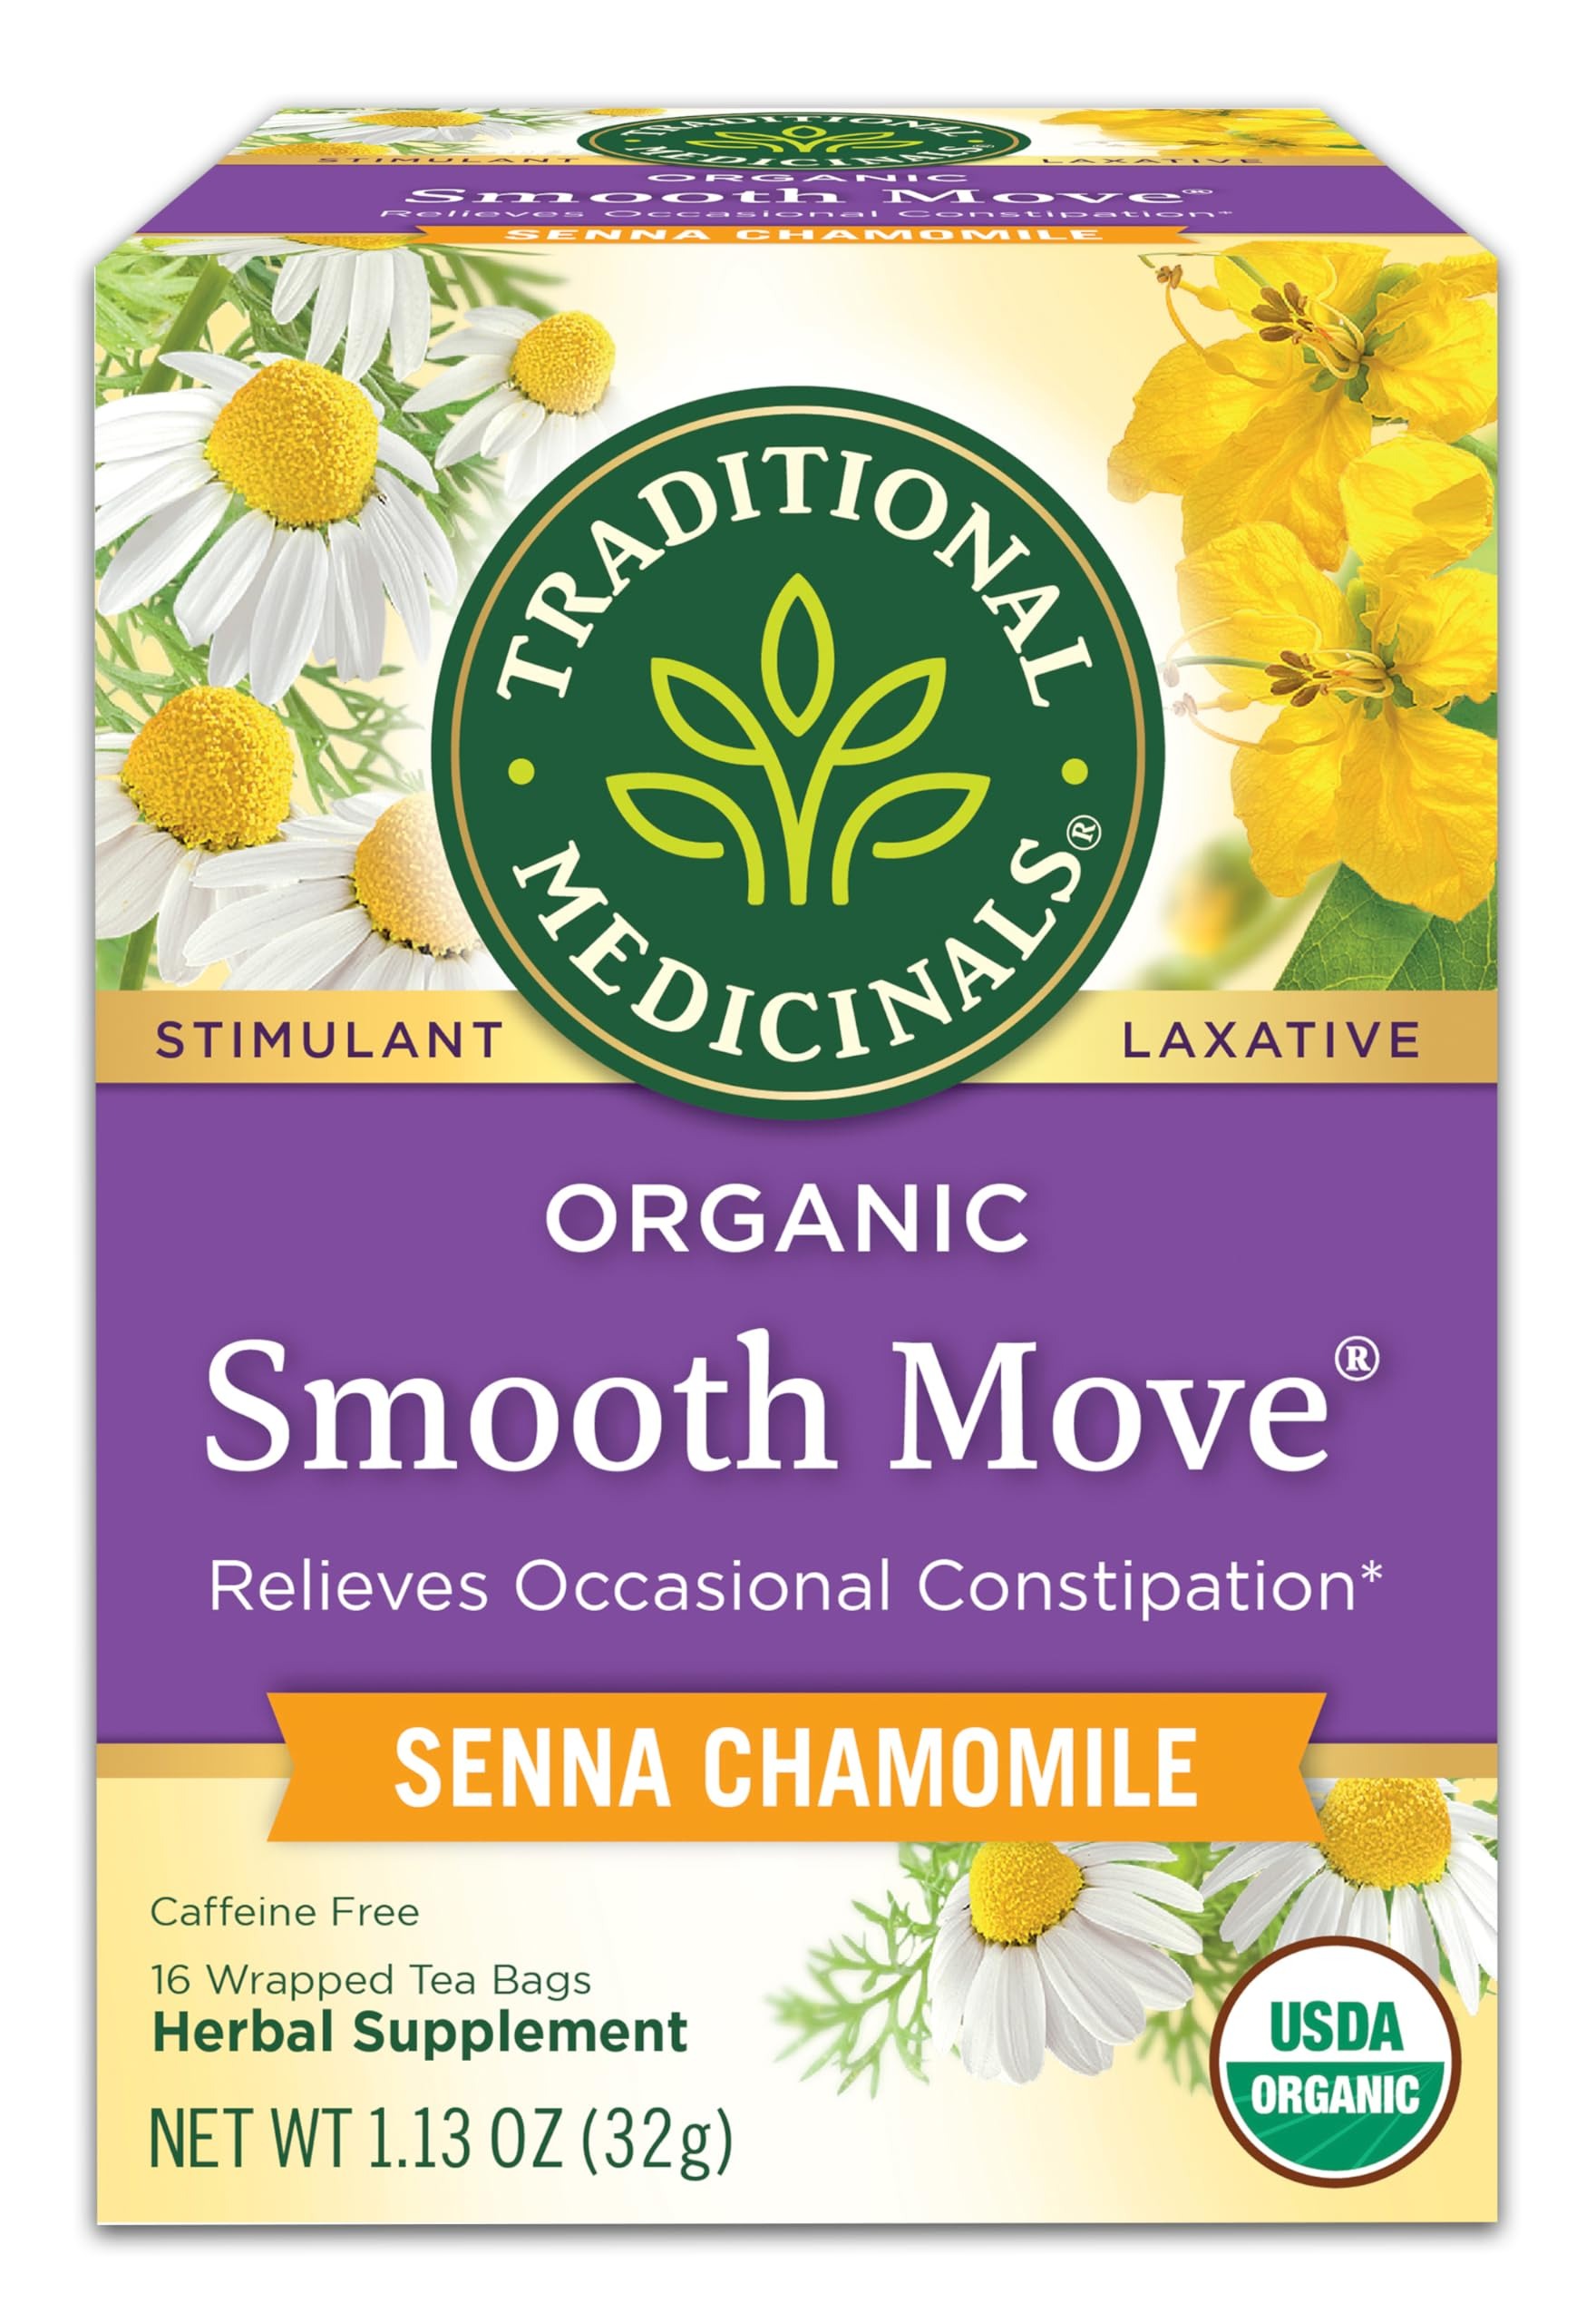
Item Name: Traditional Medicinals Organic Smooth Move Chamomile Tea, 16 Tea Bags
Bullet Point 1: Relieves occasional constipation, generally within 6-12 hours.*
Bullet Point 2: Non-GMO Verified. All Ingredients Certified Organic. Kosher. Caffeine Free.
Bullet Point 3: Consistently high-quality herbs from ethical trading partnerships.
Bullet Point 4: Taste: Fresh and floral with sweet notes of apple.
Bullet Point 5: Contains one box containing 16 sealed tea bags.
Value: 16.0
Unit: Count

Price: 6.49